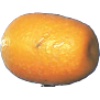
Label: kumquats